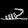
Label: Sandal